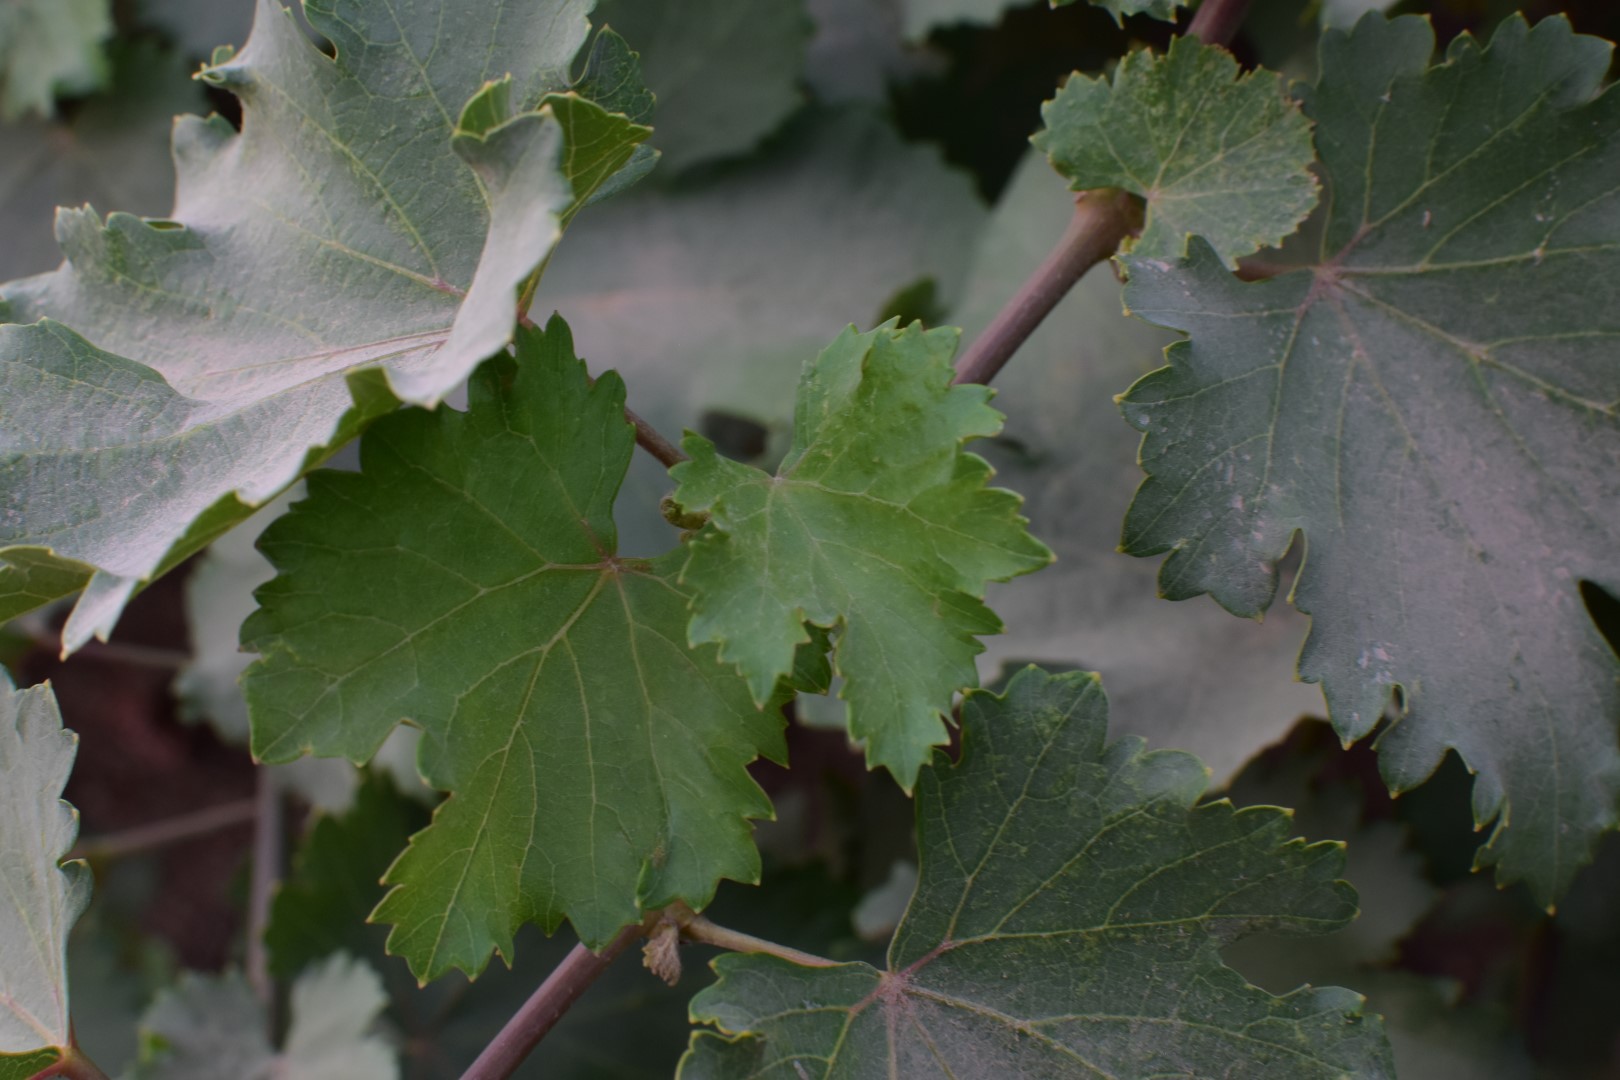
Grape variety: Kamali